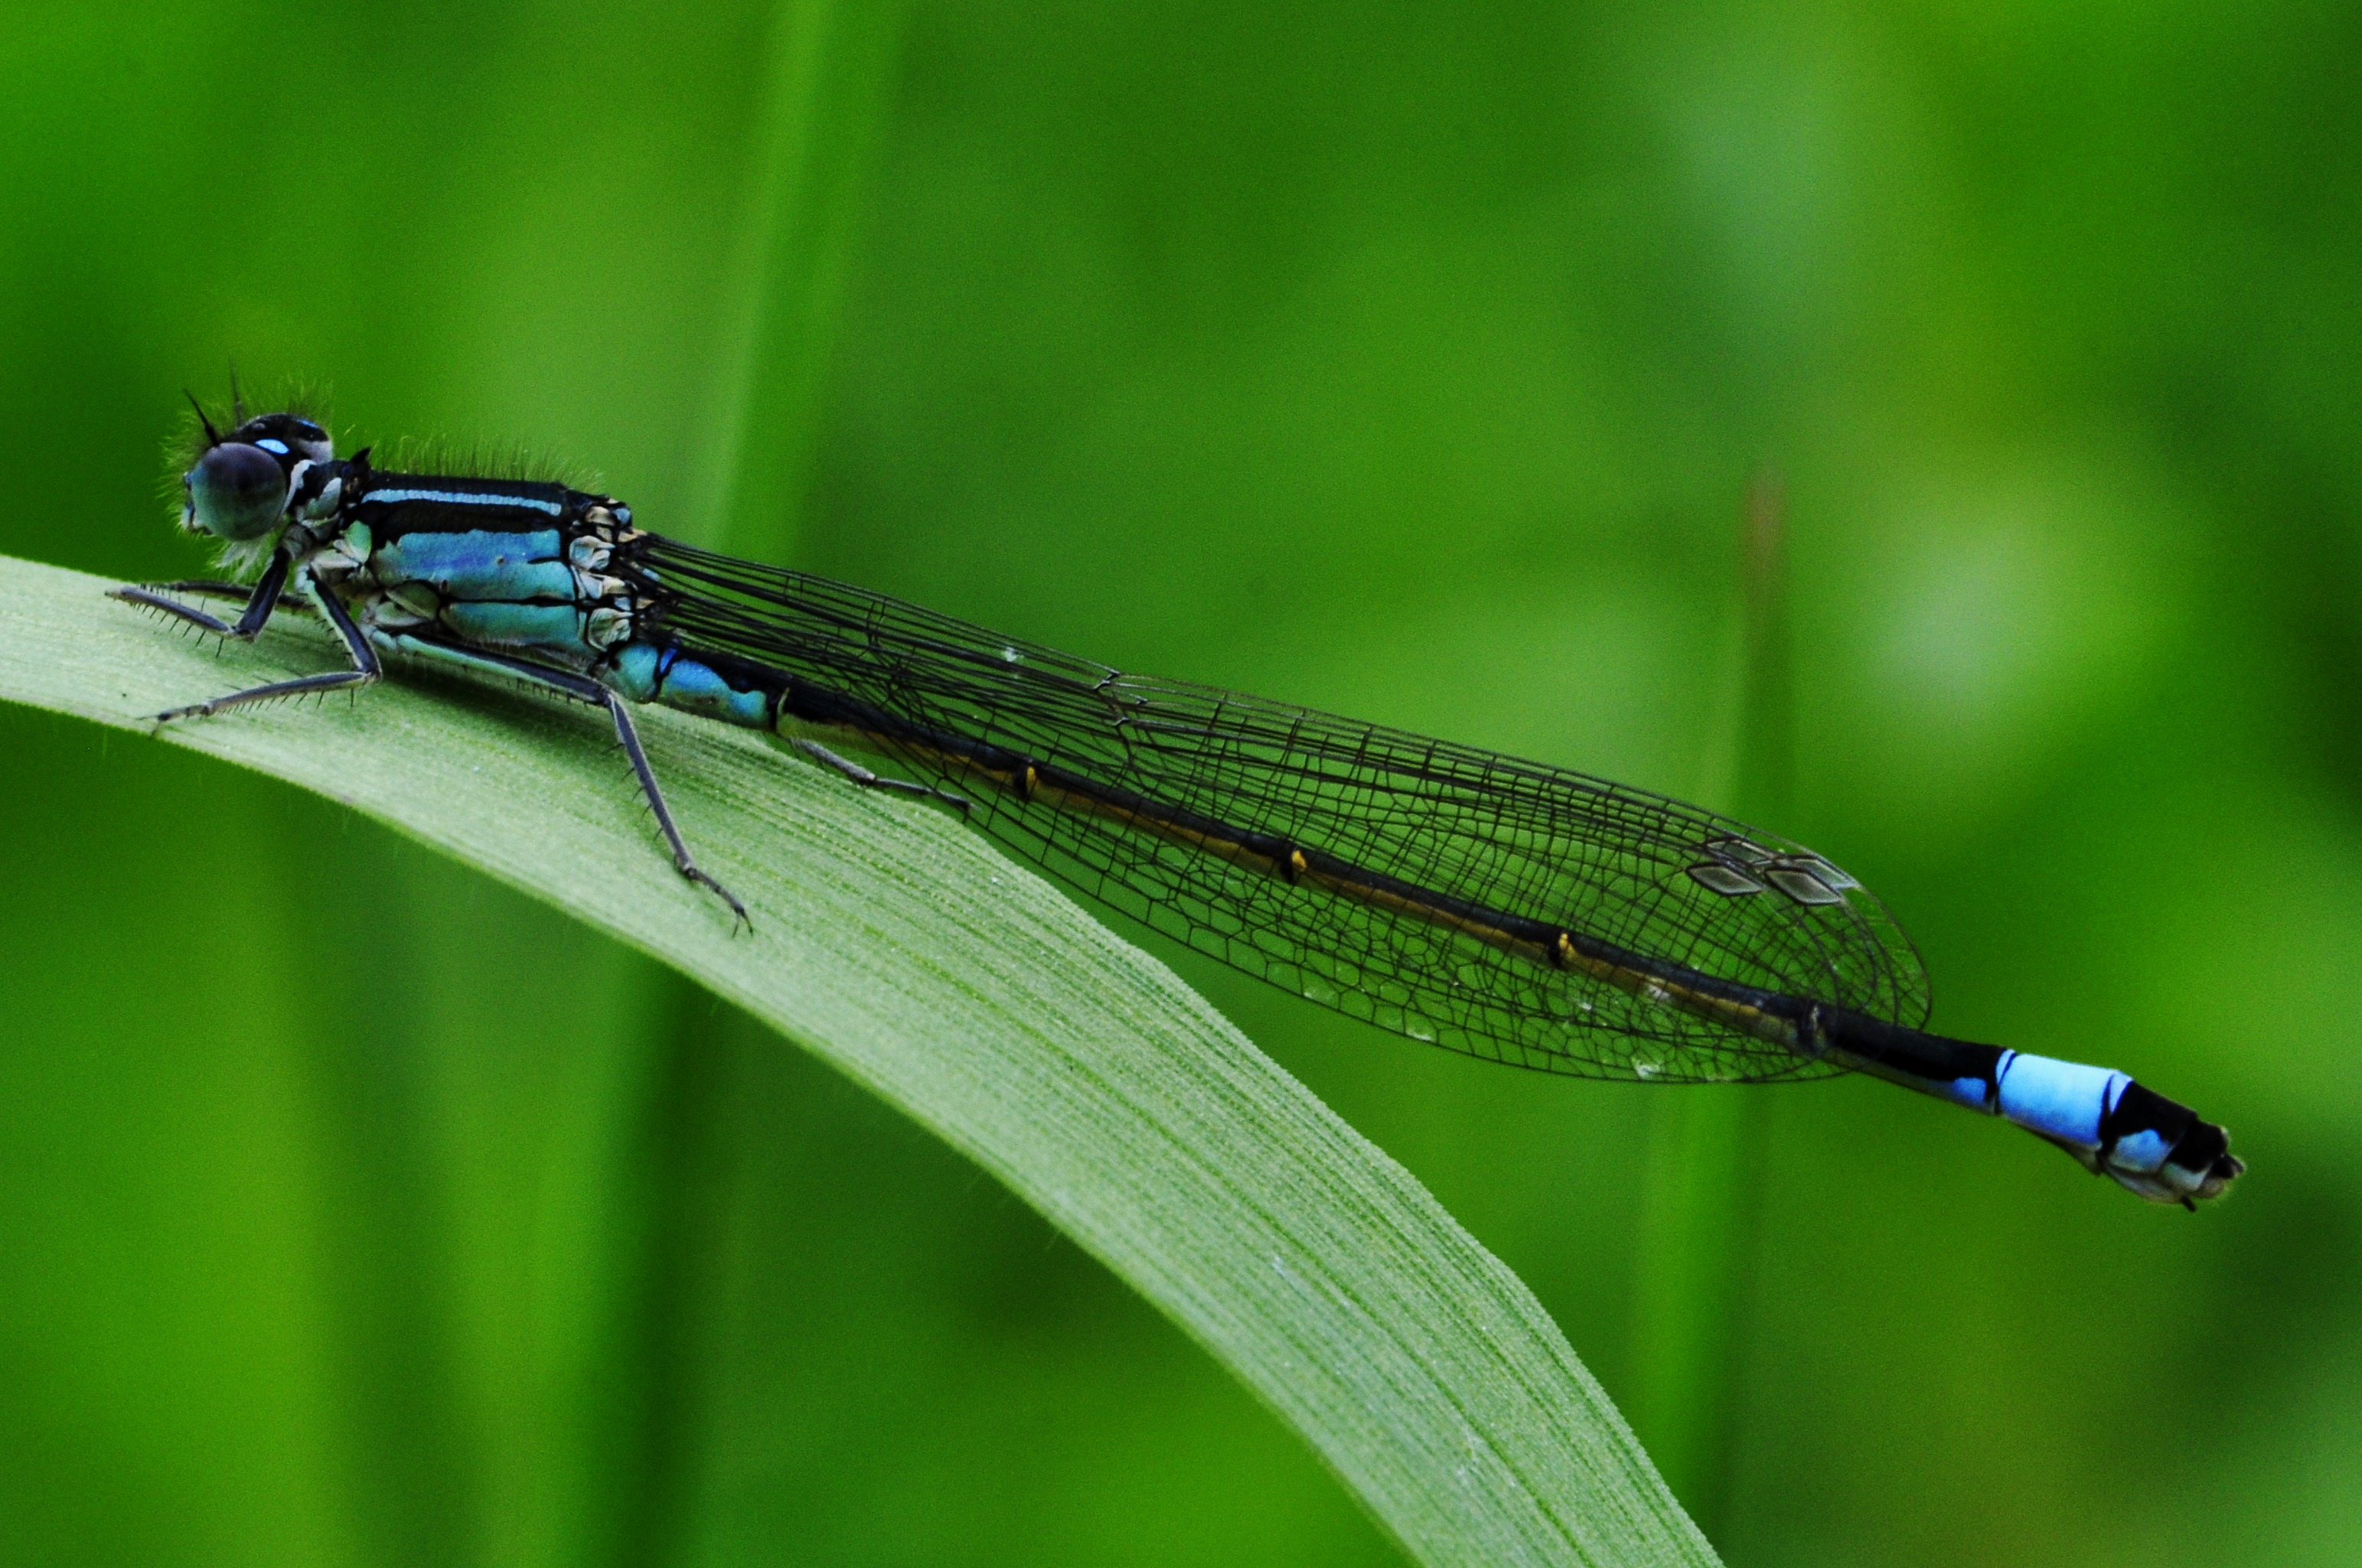
water, nature, grass, wing, photography, lake, green, insect, macro, blue, fauna, invertebrate, close up, turquoise, dragonfly, damselfly, macro photography, arthropod, predatory insect, plant stem, dragonflies and damseflies, net winged insects